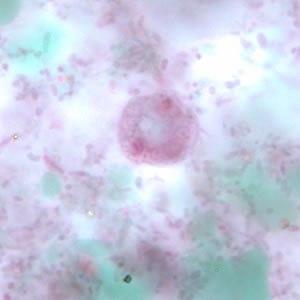
Dientamoeba fragilis est une espèce de parasite, retrouvée dans le tractus gastro-instestinal de plusieurs espèces dont l'humain, le cochon ou le gorille. Il est inconstamment la cause de troubles digestifs. Il est une cause fréquente de diarrhées du voyageur, diarrhées chroniques, asthénie et, chez l'enfant, de troubles du développement.
La dientamoebose est une affection causée par le protozoaire Dientamoeba fragilis qui infecte le tractus gastro-intestinal bas de l'humain. Il s'agit d'une cause importante de diarrhée du voyageur, de douleurs abdominales chroniques, d'asthénie chronique ainsi que, chez l'enfant, de troubles du développement.